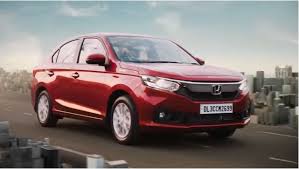
Vehicle type: Cars